Tertiary education

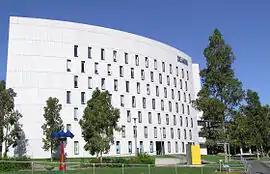
Deakin University, one of Australia's 43 universities

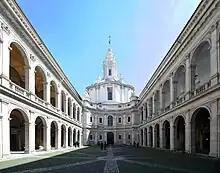
Sapienza University of Rome. It was founded in 1303 and is as such one of the world's oldest universities, and with 122,000 students, it is the largest university in Europe.

The oldest known institutions of higher education are credited to Dynastic Egypt, with Pr-Anx (houses of life) built as libraries and scriptoriums, containing works on law, architecture, mathematics, and medicine, and involved in the training of "swnw" and "swnwt" (male and female doctors); extant Egyptian papyri from the 3rd millennia BC are in several collections.